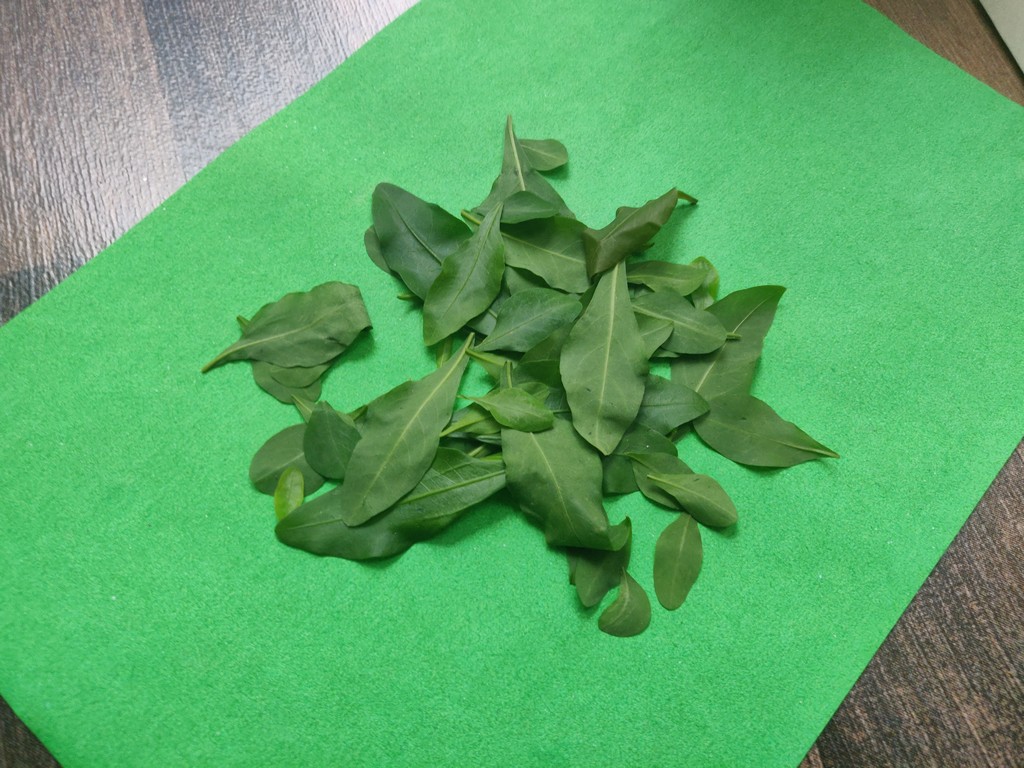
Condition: Healthy
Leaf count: multiple
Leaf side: unknown